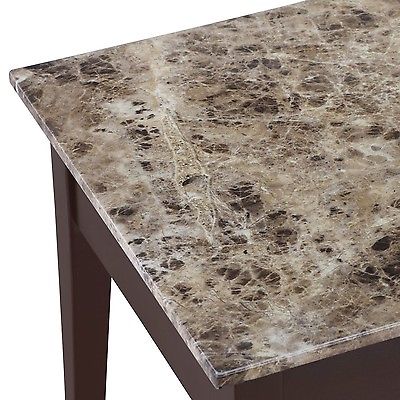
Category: table